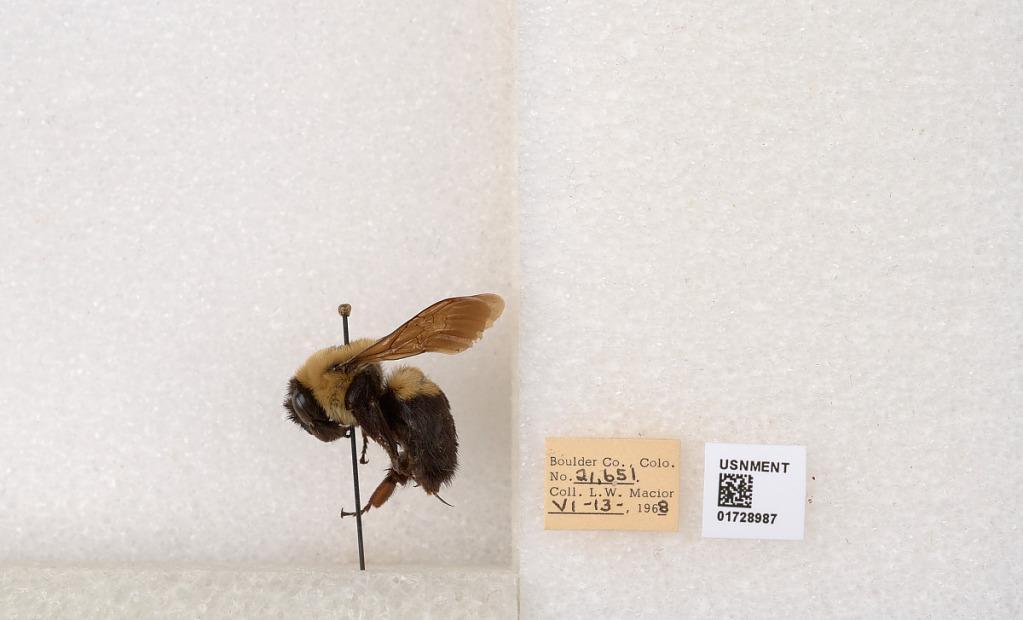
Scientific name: Bombus (Separatobombus) griseocollis (De Geer)
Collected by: L. Macior
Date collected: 1968-6-13
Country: United States
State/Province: Colorado
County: Boulder
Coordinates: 40.0925, -105.358